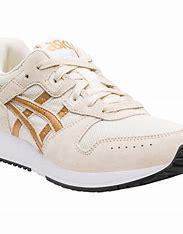
Brand: Asics
Model: Lyte Classic